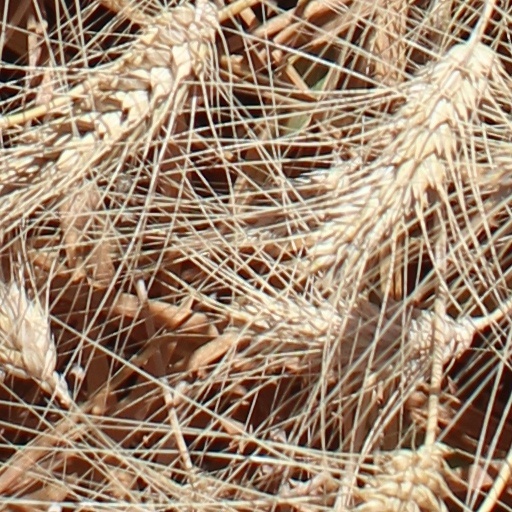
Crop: wheat